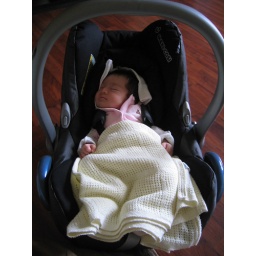
in her car seat